2011 Football League Two play-off final

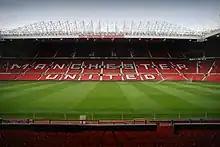
Old Trafford hosted the match due to the double-booking of the usual venue Wembley Stadium

The 2011 Football League Two play-off final was an association football match which was played on 28 May 2011 at Old Trafford in Manchester, between Stevenage and Torquay United, to determine the fourth and final team to gain promotion from Football League Two to the League One. The top three teams of the 2010–11 Football League Two season, Chesterfield, Bury and Wycombe Wanderers, gained automatic promotion to League One, while those placed from fourth to seventh position took part in play-offs. The winners of the play-off semi-finals competed for the final place for the 2011–12 season in League One. Shrewsbury Town and Accrington Stanley were the defeated semi-finalists, losing to Torquay United and Stevenage respectively.